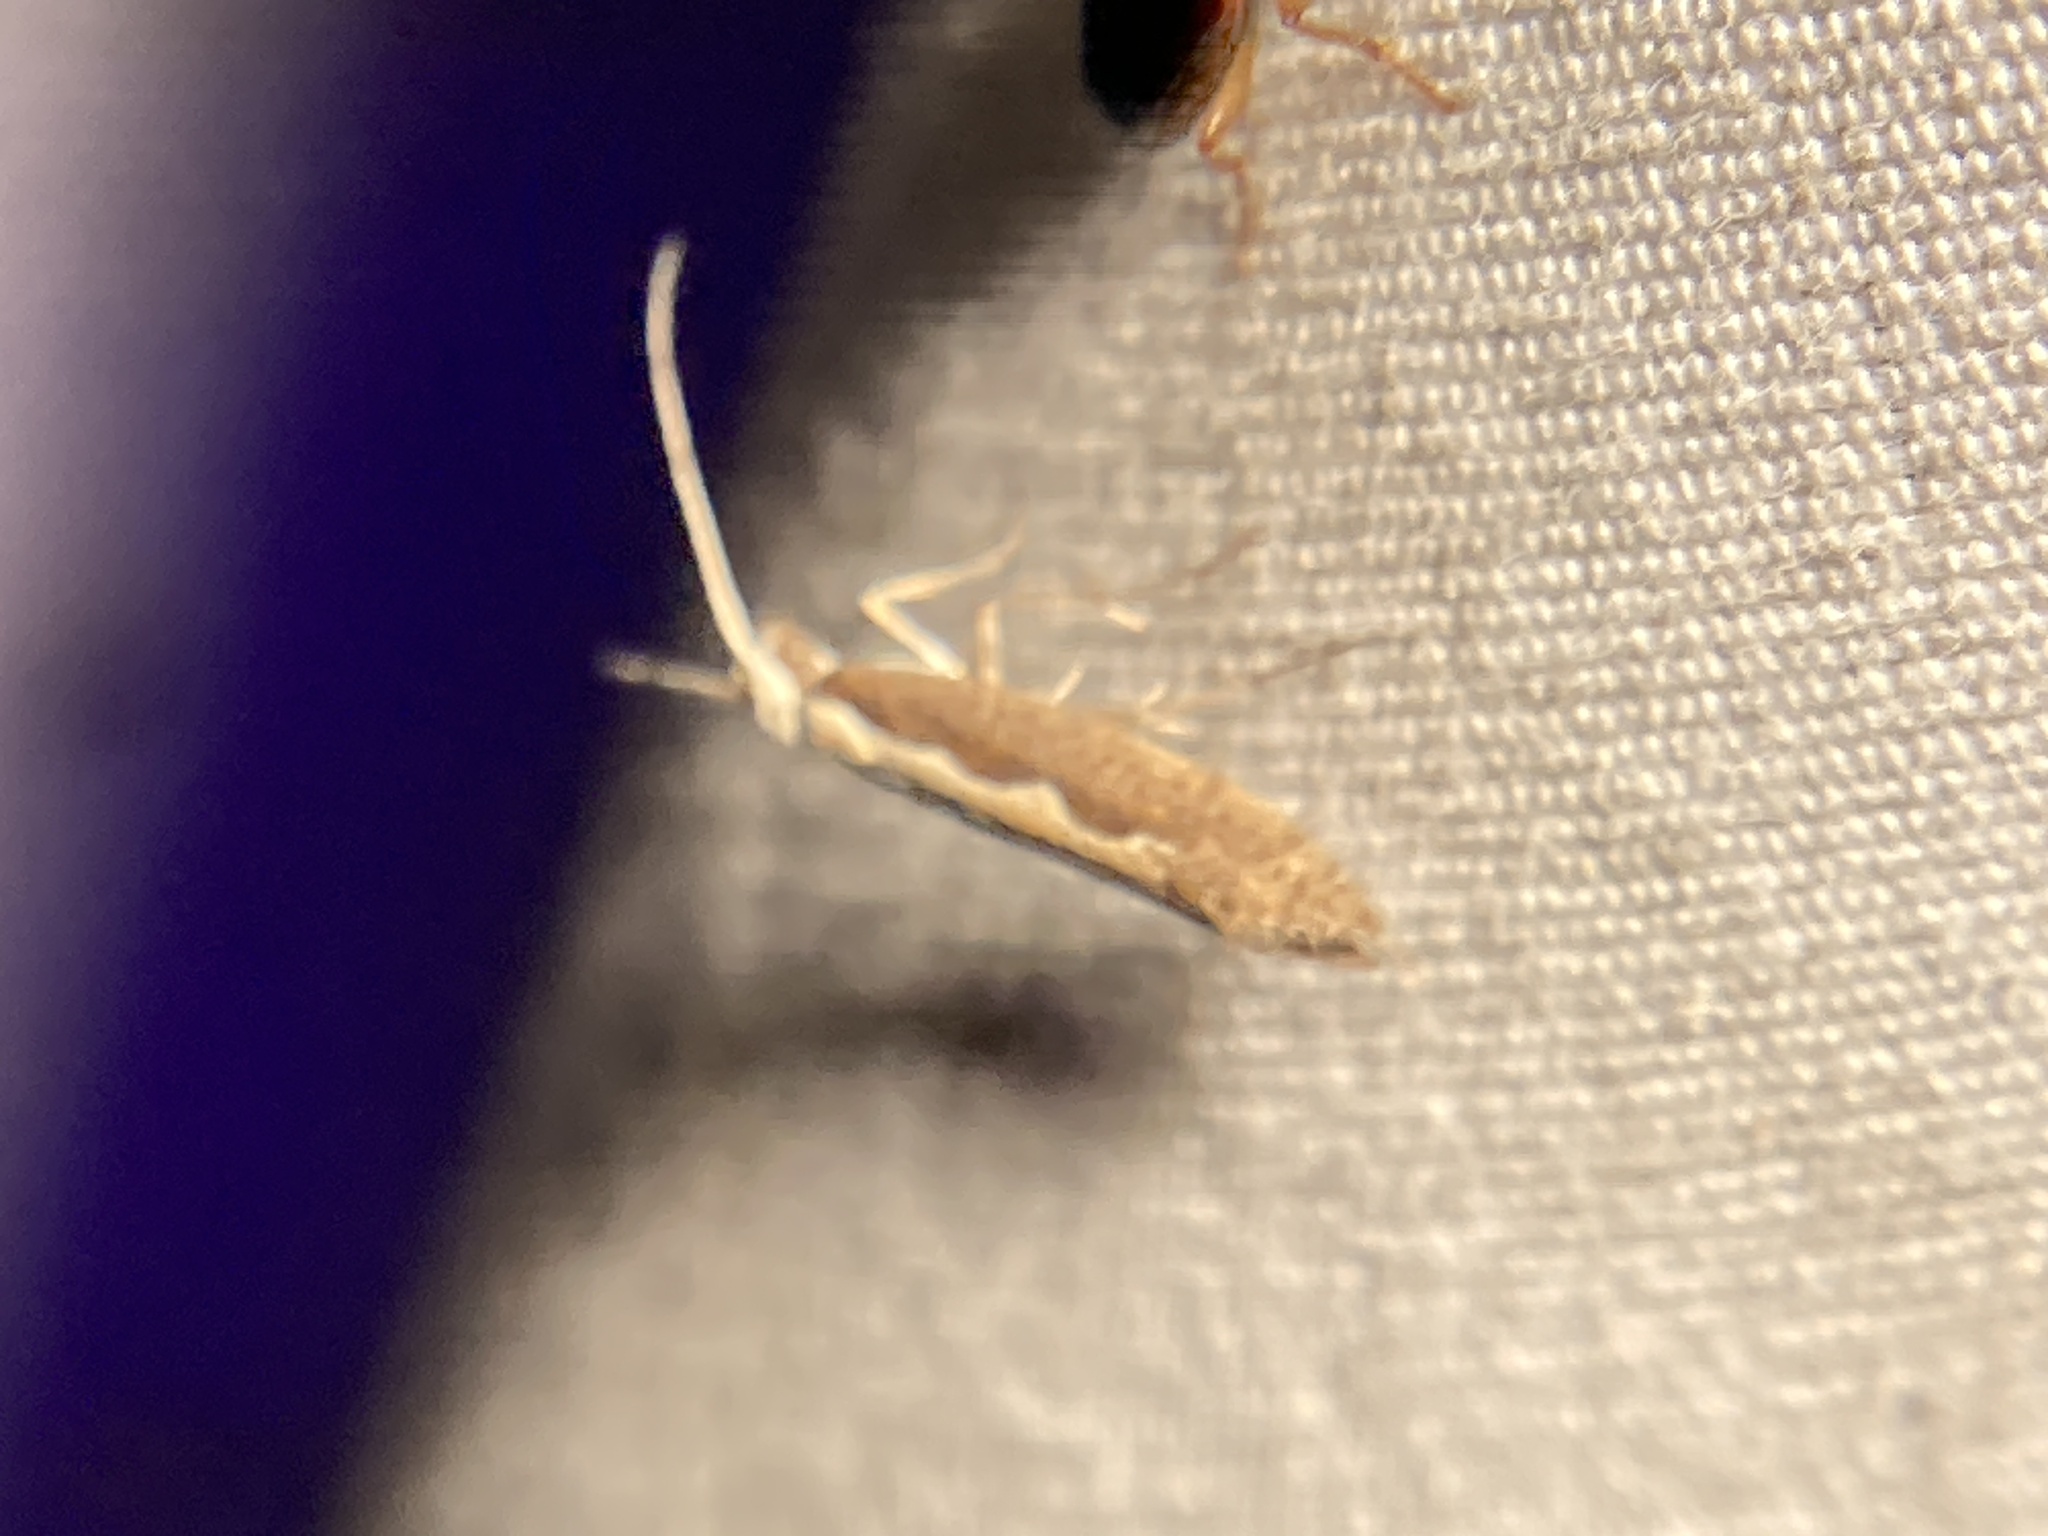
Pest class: diamondback_moth